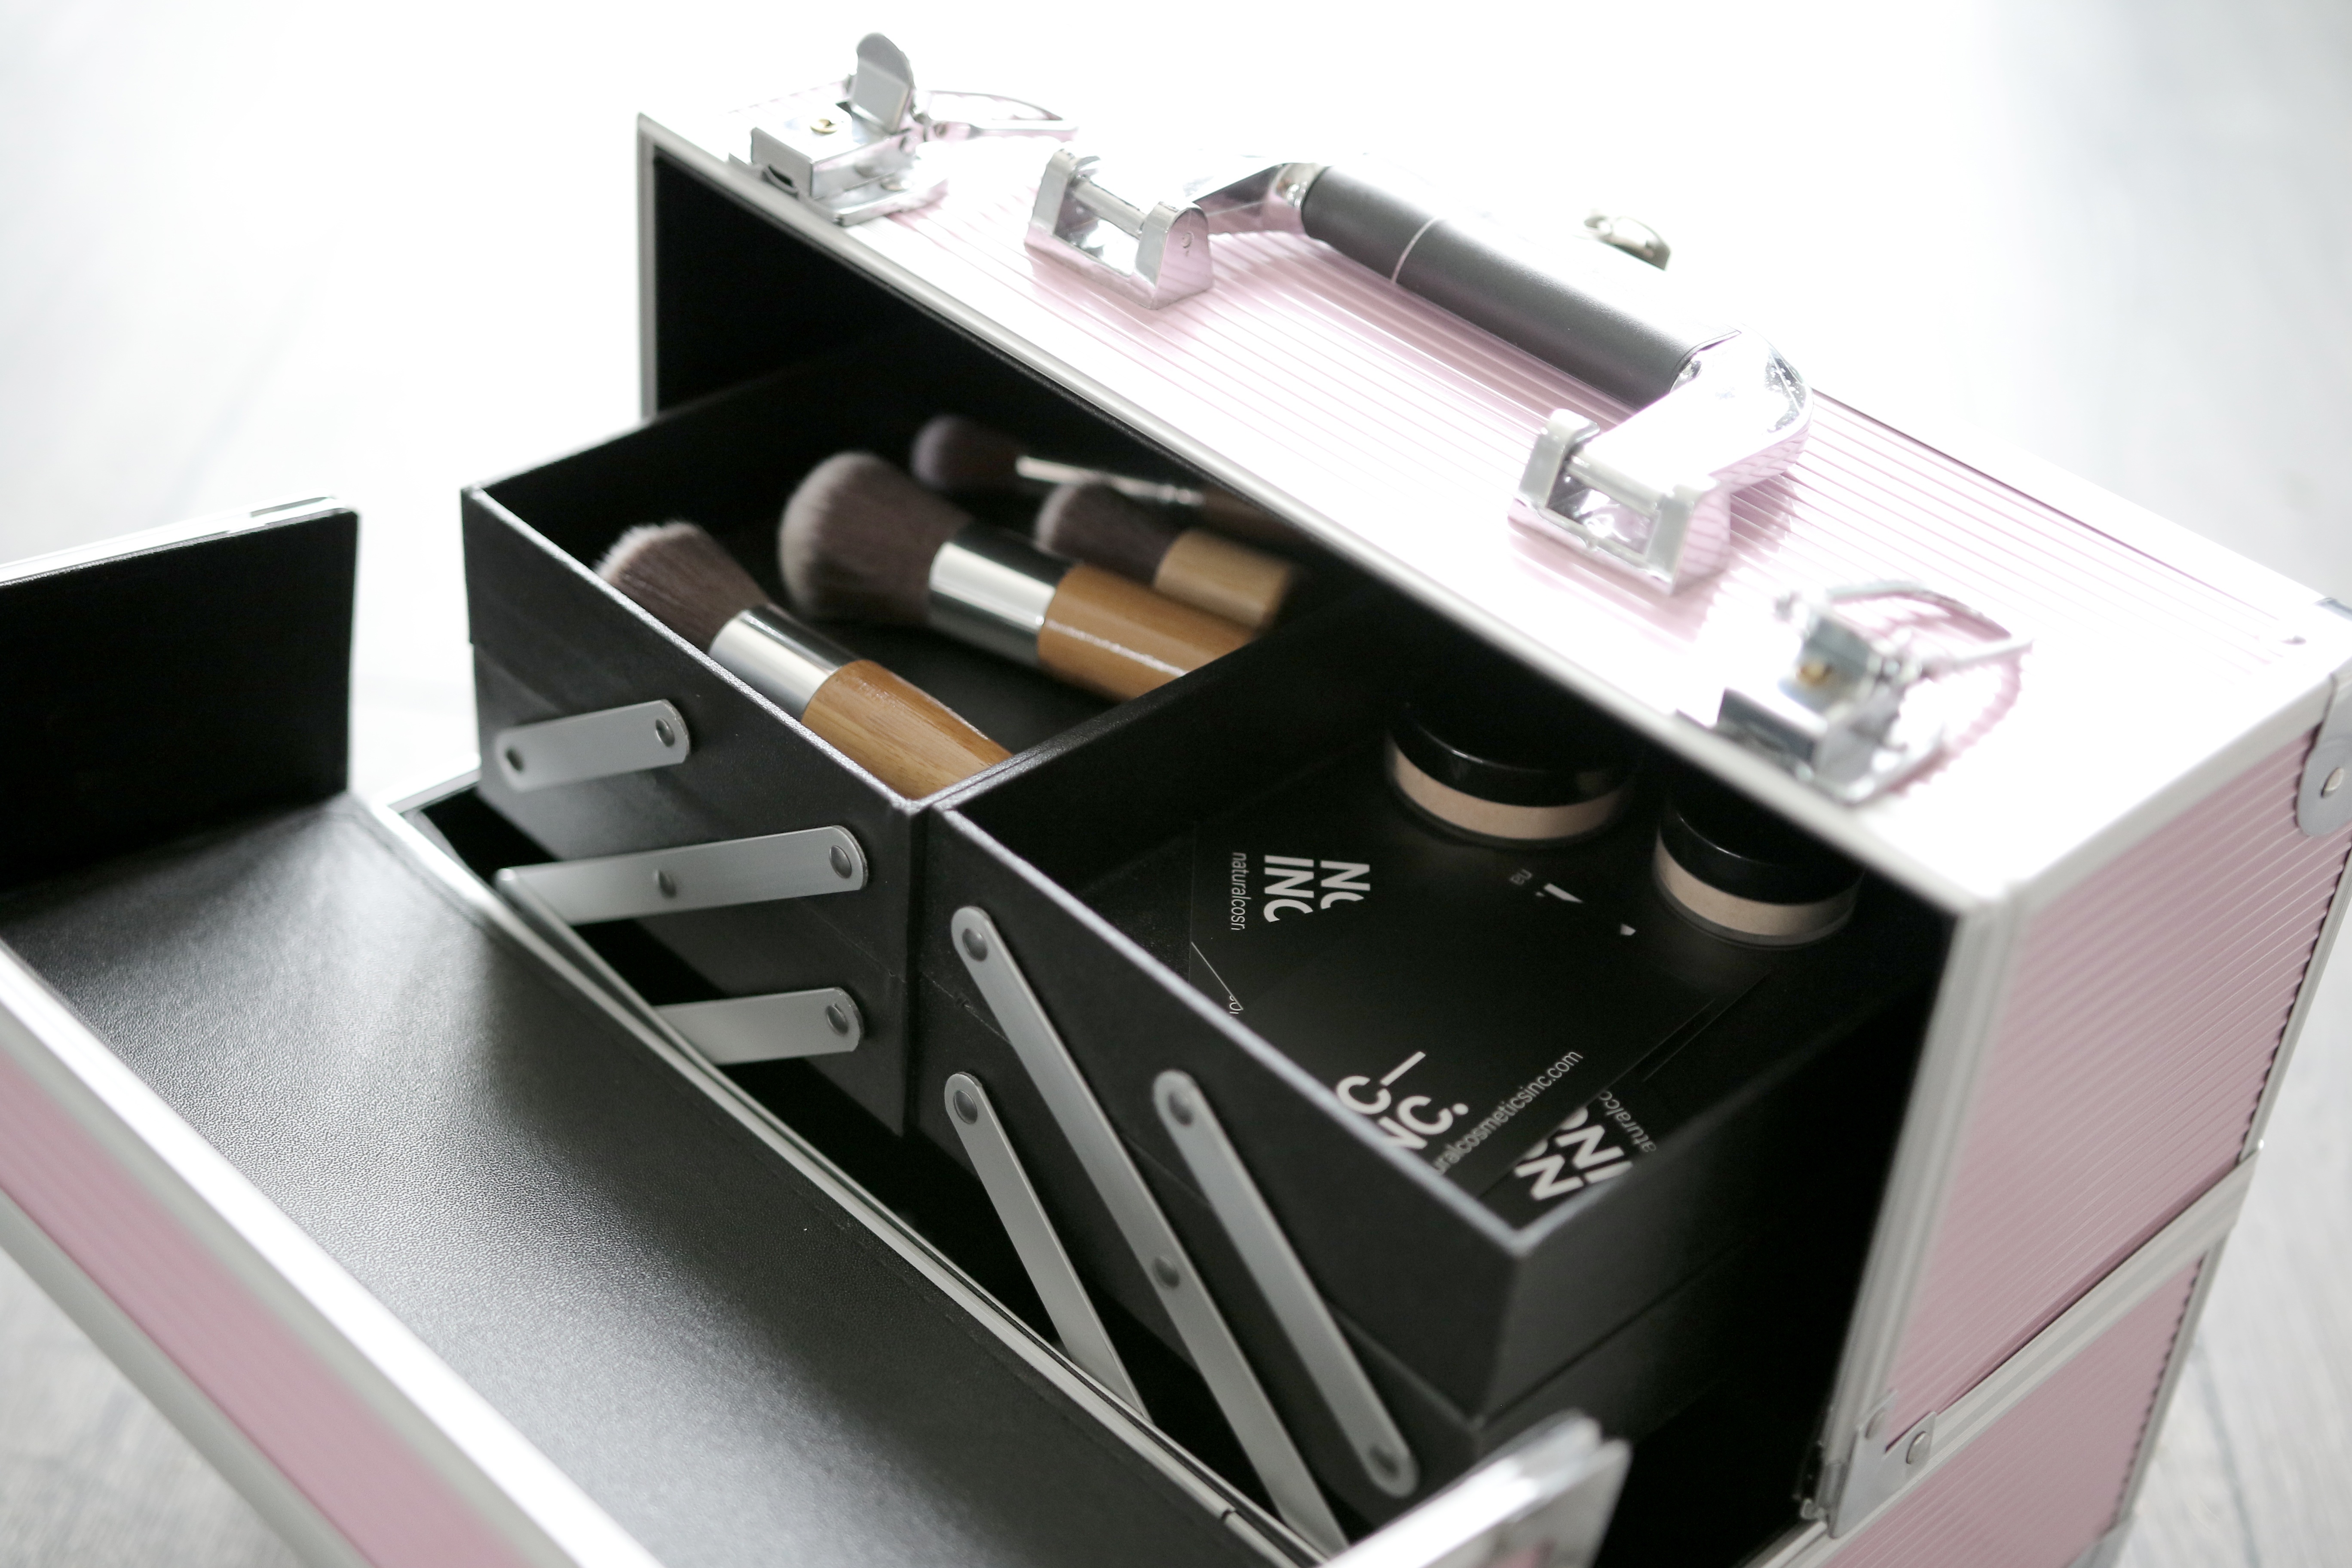
furniture